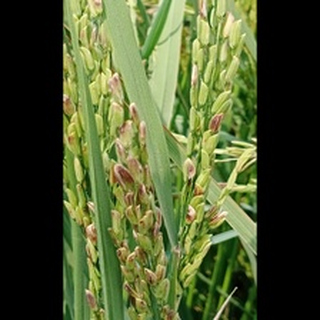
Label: diseased_rice